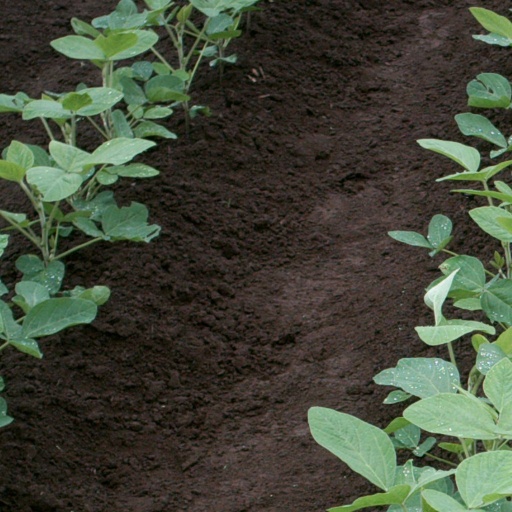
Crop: soybean